Bustins Island

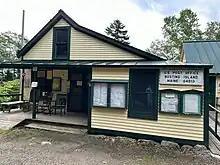
The island's post office in 2023

The Store is located on Bustins Island Road, near the public dock. It was originally a general store that adjoined the former Ships Inn Restaurant. The two buildings are now the home of the island's post office, the library, nature center, Ships Inn museum, first-aid room and offices for the Bustins Island Village Corporation (BIVC).